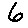
Label: 6